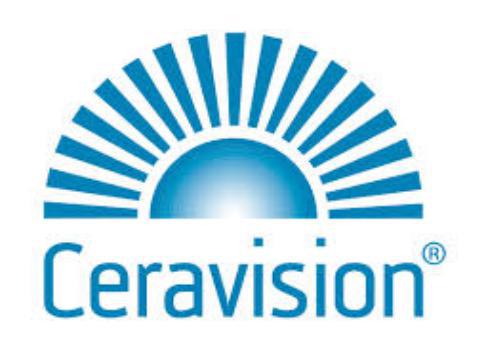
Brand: ceravision
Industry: Others